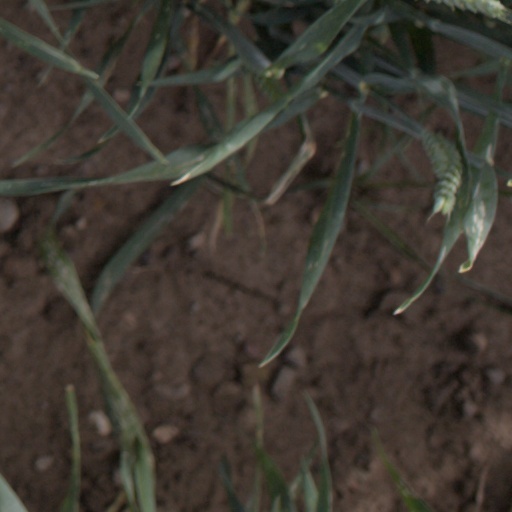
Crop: wheat